Office of Military Government, United States

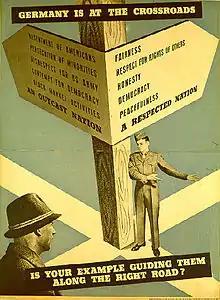
Propaganda poster "Reeducation" (German: "Umerziehung"), 1947.

The Office of Military Government, United States (OMGUS) was the United States military-established government created shortly after the end of hostilities in occupied Germany in World War II. Under General Lucius D. Clay, it administered the area of Germany and sector of Berlin controlled by the United States Army. The Allied Control Council comprised military authorities from the United States, the United Kingdom, the Soviet Union and France. Though created on January 1, 1946, OMGUS previously reported to the U.S. Group Control Council, Germany (USGCC), which existed from May 8, 1945, until October 1, 1945. OMGUS was eliminated on December 5, 1949, and the U.S. High Commissioner for Germany assumed control of its functions.